Joseph K. Bratton

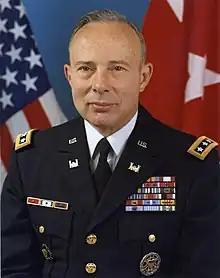

Lieutenant General Joseph K. Bratton (April 4, 1926 – June 2, 2007) was an American Army officer and nuclear engineer.